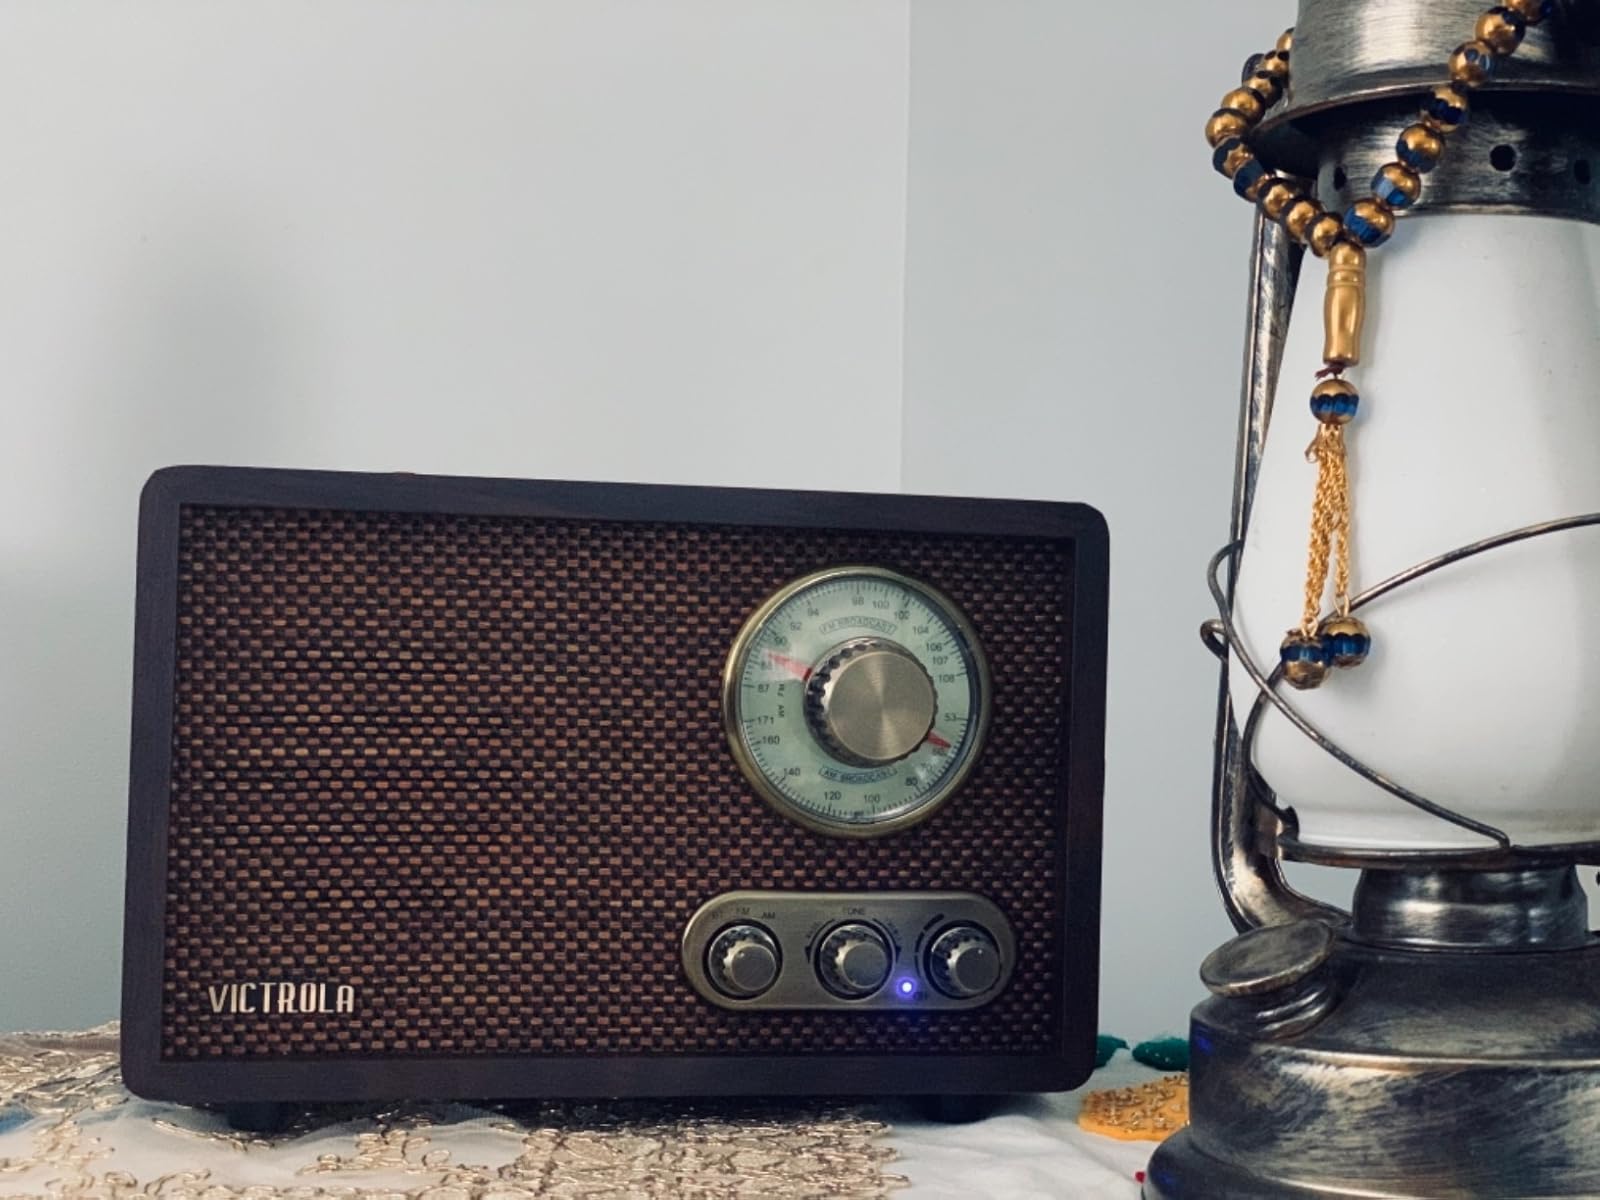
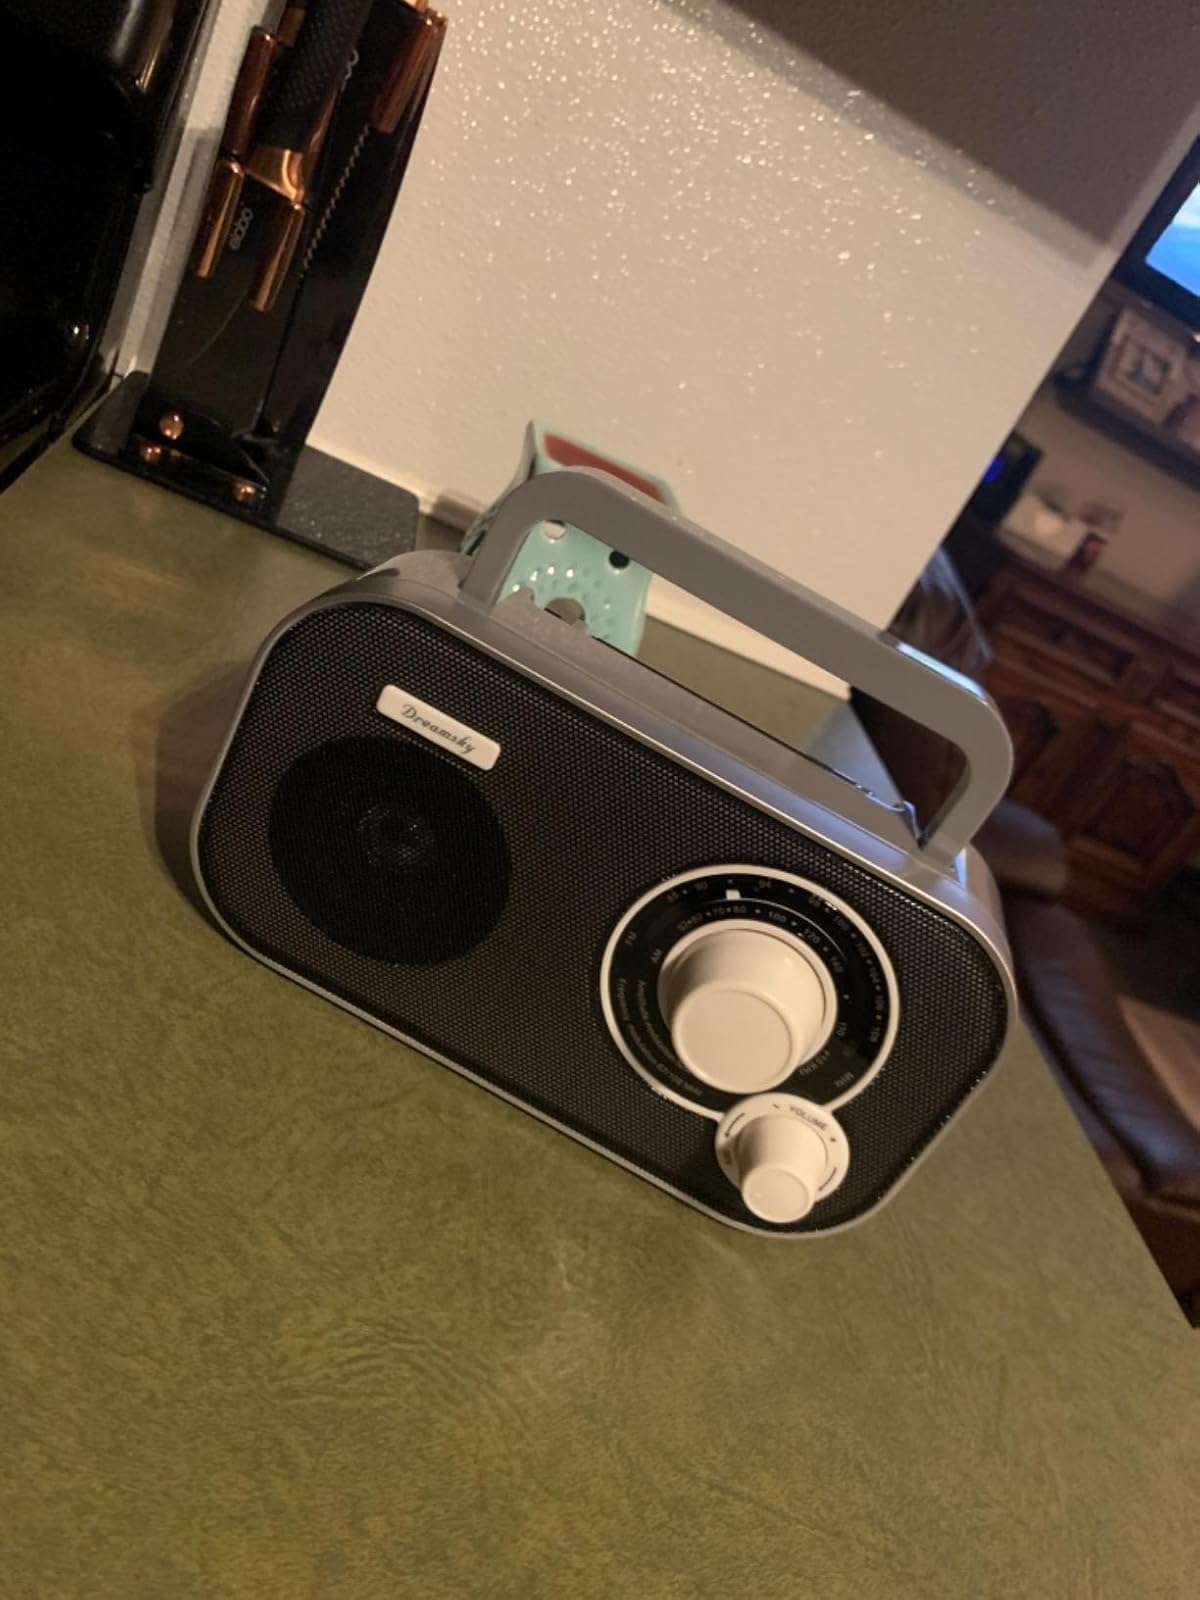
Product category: radio
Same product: no